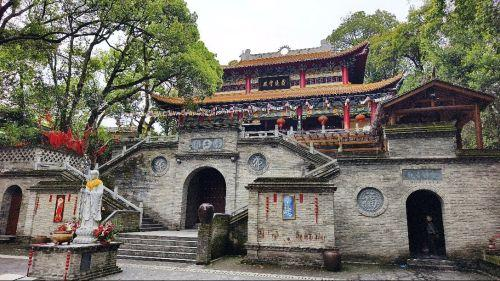
地标名称：东山寺
所在城市：景德镇市·乐平市